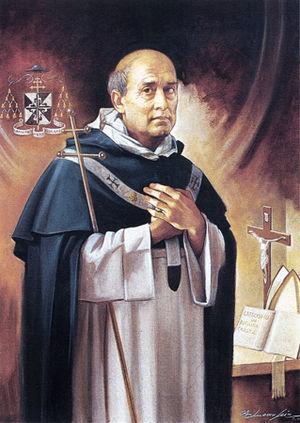
Cette page dresse la liste des personnes canonisées par le pape François.
Cette page dresse la liste des béatifications prononcées par le pape Jean-Paul II.
Barthélemy des Martyrs, ou Bartolomeu Fernandes dos Martires, né à Lisbonne, fut archevêque de Braga au Portugal. C'est un saint catholique fêté le 16 juillet.